Jack Whyte

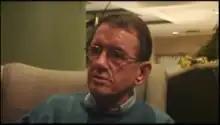
Whyte in 2012

Jack Whyte (March 15, 1940February 22, 2021) was a Scottish-Canadian novelist of historical fiction. Born and raised in Scotland, he moved to Canada in 1967. He resided in Kelowna, British Columbia.